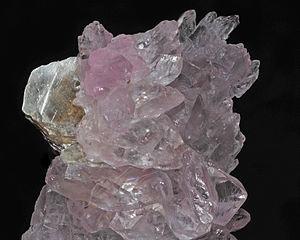
cristaux de quartz var. quartz rose, cristaux de mica var. muscovite